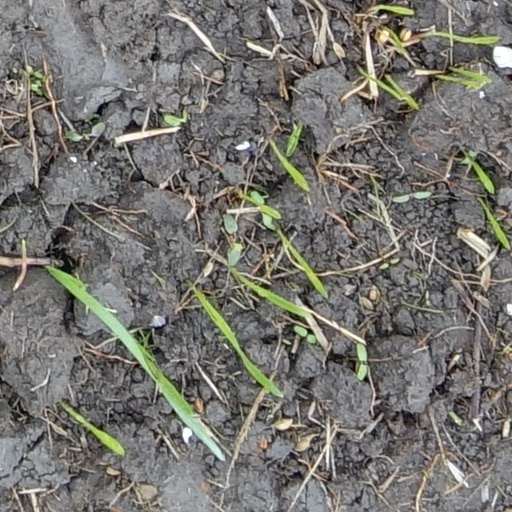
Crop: wheat